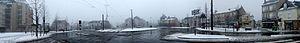
La lune de Pontlieue au sud du Mans sous la neige lors de l'hiver 2010.
Pontlieue est une ancienne commune du département de la Sarthe et depuis le 10 juillet 1865, un quartier de la ville du Mans. Le quartier est situé dans le secteur Est. Il est délimité à l'est par Les Sablons, à l'ouest le pied sec et au nord par le quartier Jaures, au Sud par une zone commerciale.
Le quartier du Ronceray se situe dans la ville du Mans, au sein des quartiers Sud. Il dépend du secteur sud-est de la ville. Il était peuplé d'un peu plus de 6 000 habitants en 1999. Il s'agit de l'un des quartiers les plus sensibles de la ville du Mans.
La place Adrien-Tironneau, aussi appelée lune de Pontlieue est un carrefour important situé au sud du Mans.